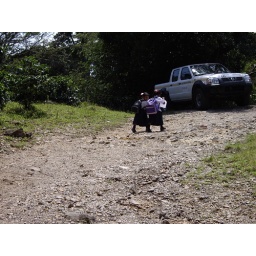
Girls walking home from school in Boquete